Oakwood Friends School

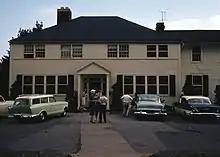
Main building, 1960

The campus began to grow in the coming years. In 1927 a faculty cottage was built on the north side of the dining hall, and it also served as the infirmary. In 1928 the Gulley House was purchased and renamed Henderson Cottage, which housed students. That same year the cottage later known as Craig Cottage was given to the school. In 1929 the boys' dormitory called "The Boys Barracks" was renovated and two wings replaced the old army barracks. The building could house 64 boys and all single male teachers. Also that year, the Wallace Dempster Williams Library was established, and opened in early 1930 in the Main Building. That year, cement pathways were constructed, and the school discontinued the front hay field to construct athletic fields.